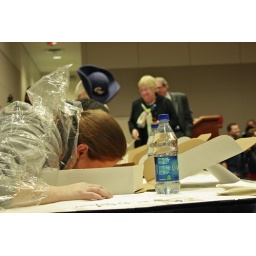
A water bottle stands beside a pie-eating contestant at George Washington's birthday celebration.